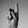
ASL letter: K